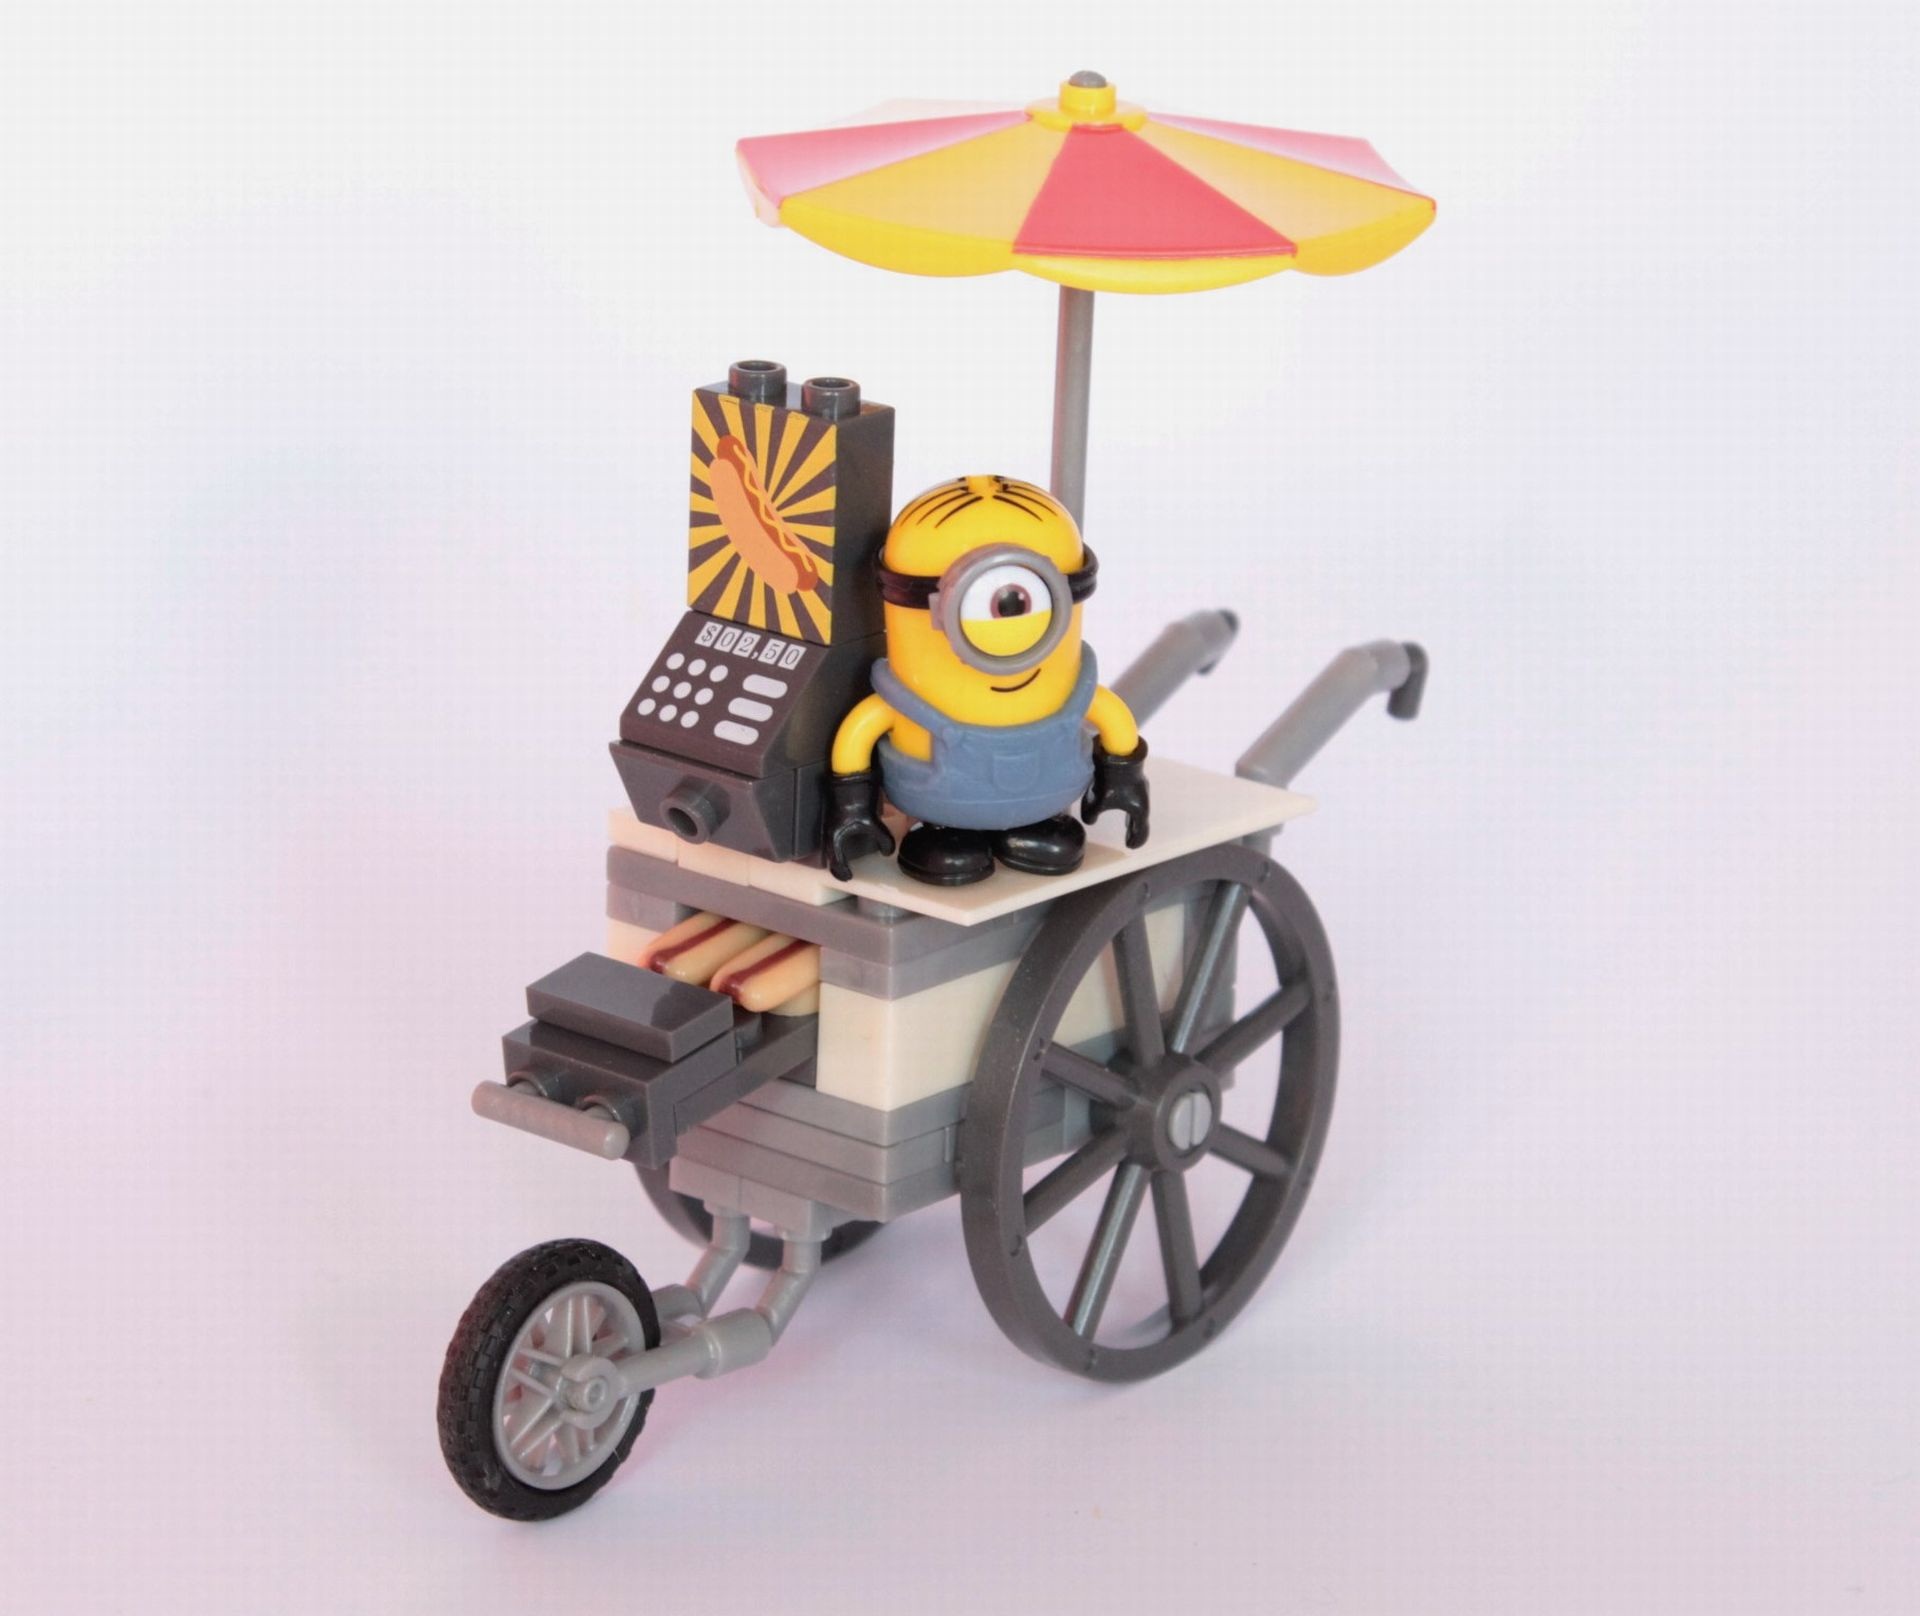
wheel, cart, vehicle, profession, toy, product, fun, figure, illustration, toys, funny, minions, hot dog, seller, sell, service, baby carriage